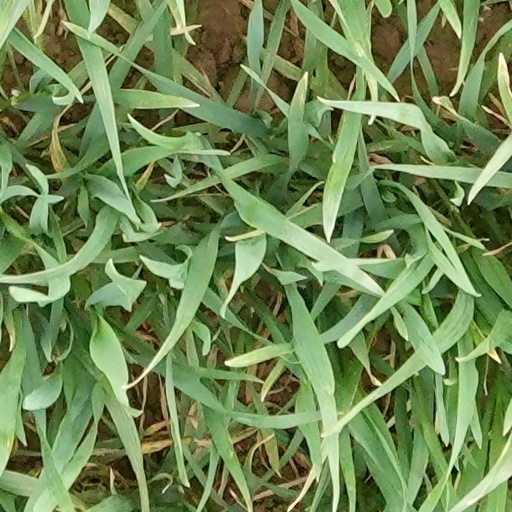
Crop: wheat